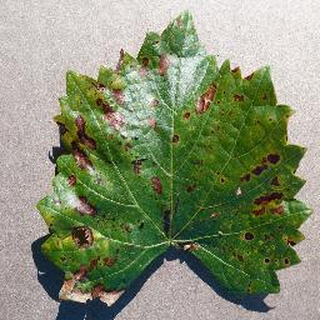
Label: grape_esca_black_measles